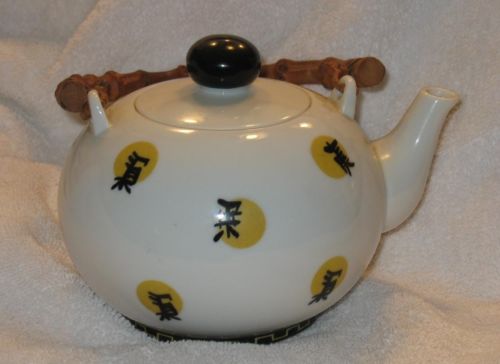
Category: kettle